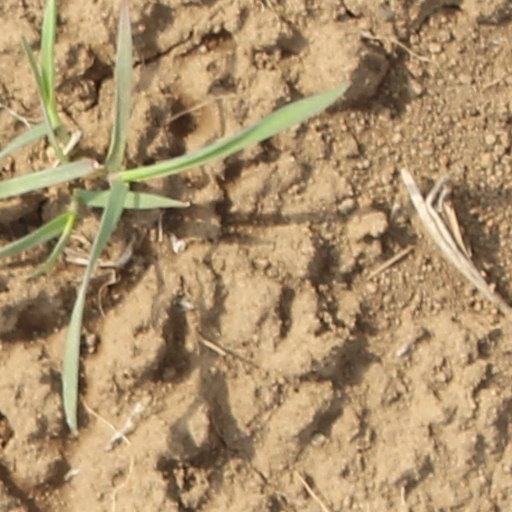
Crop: wheat